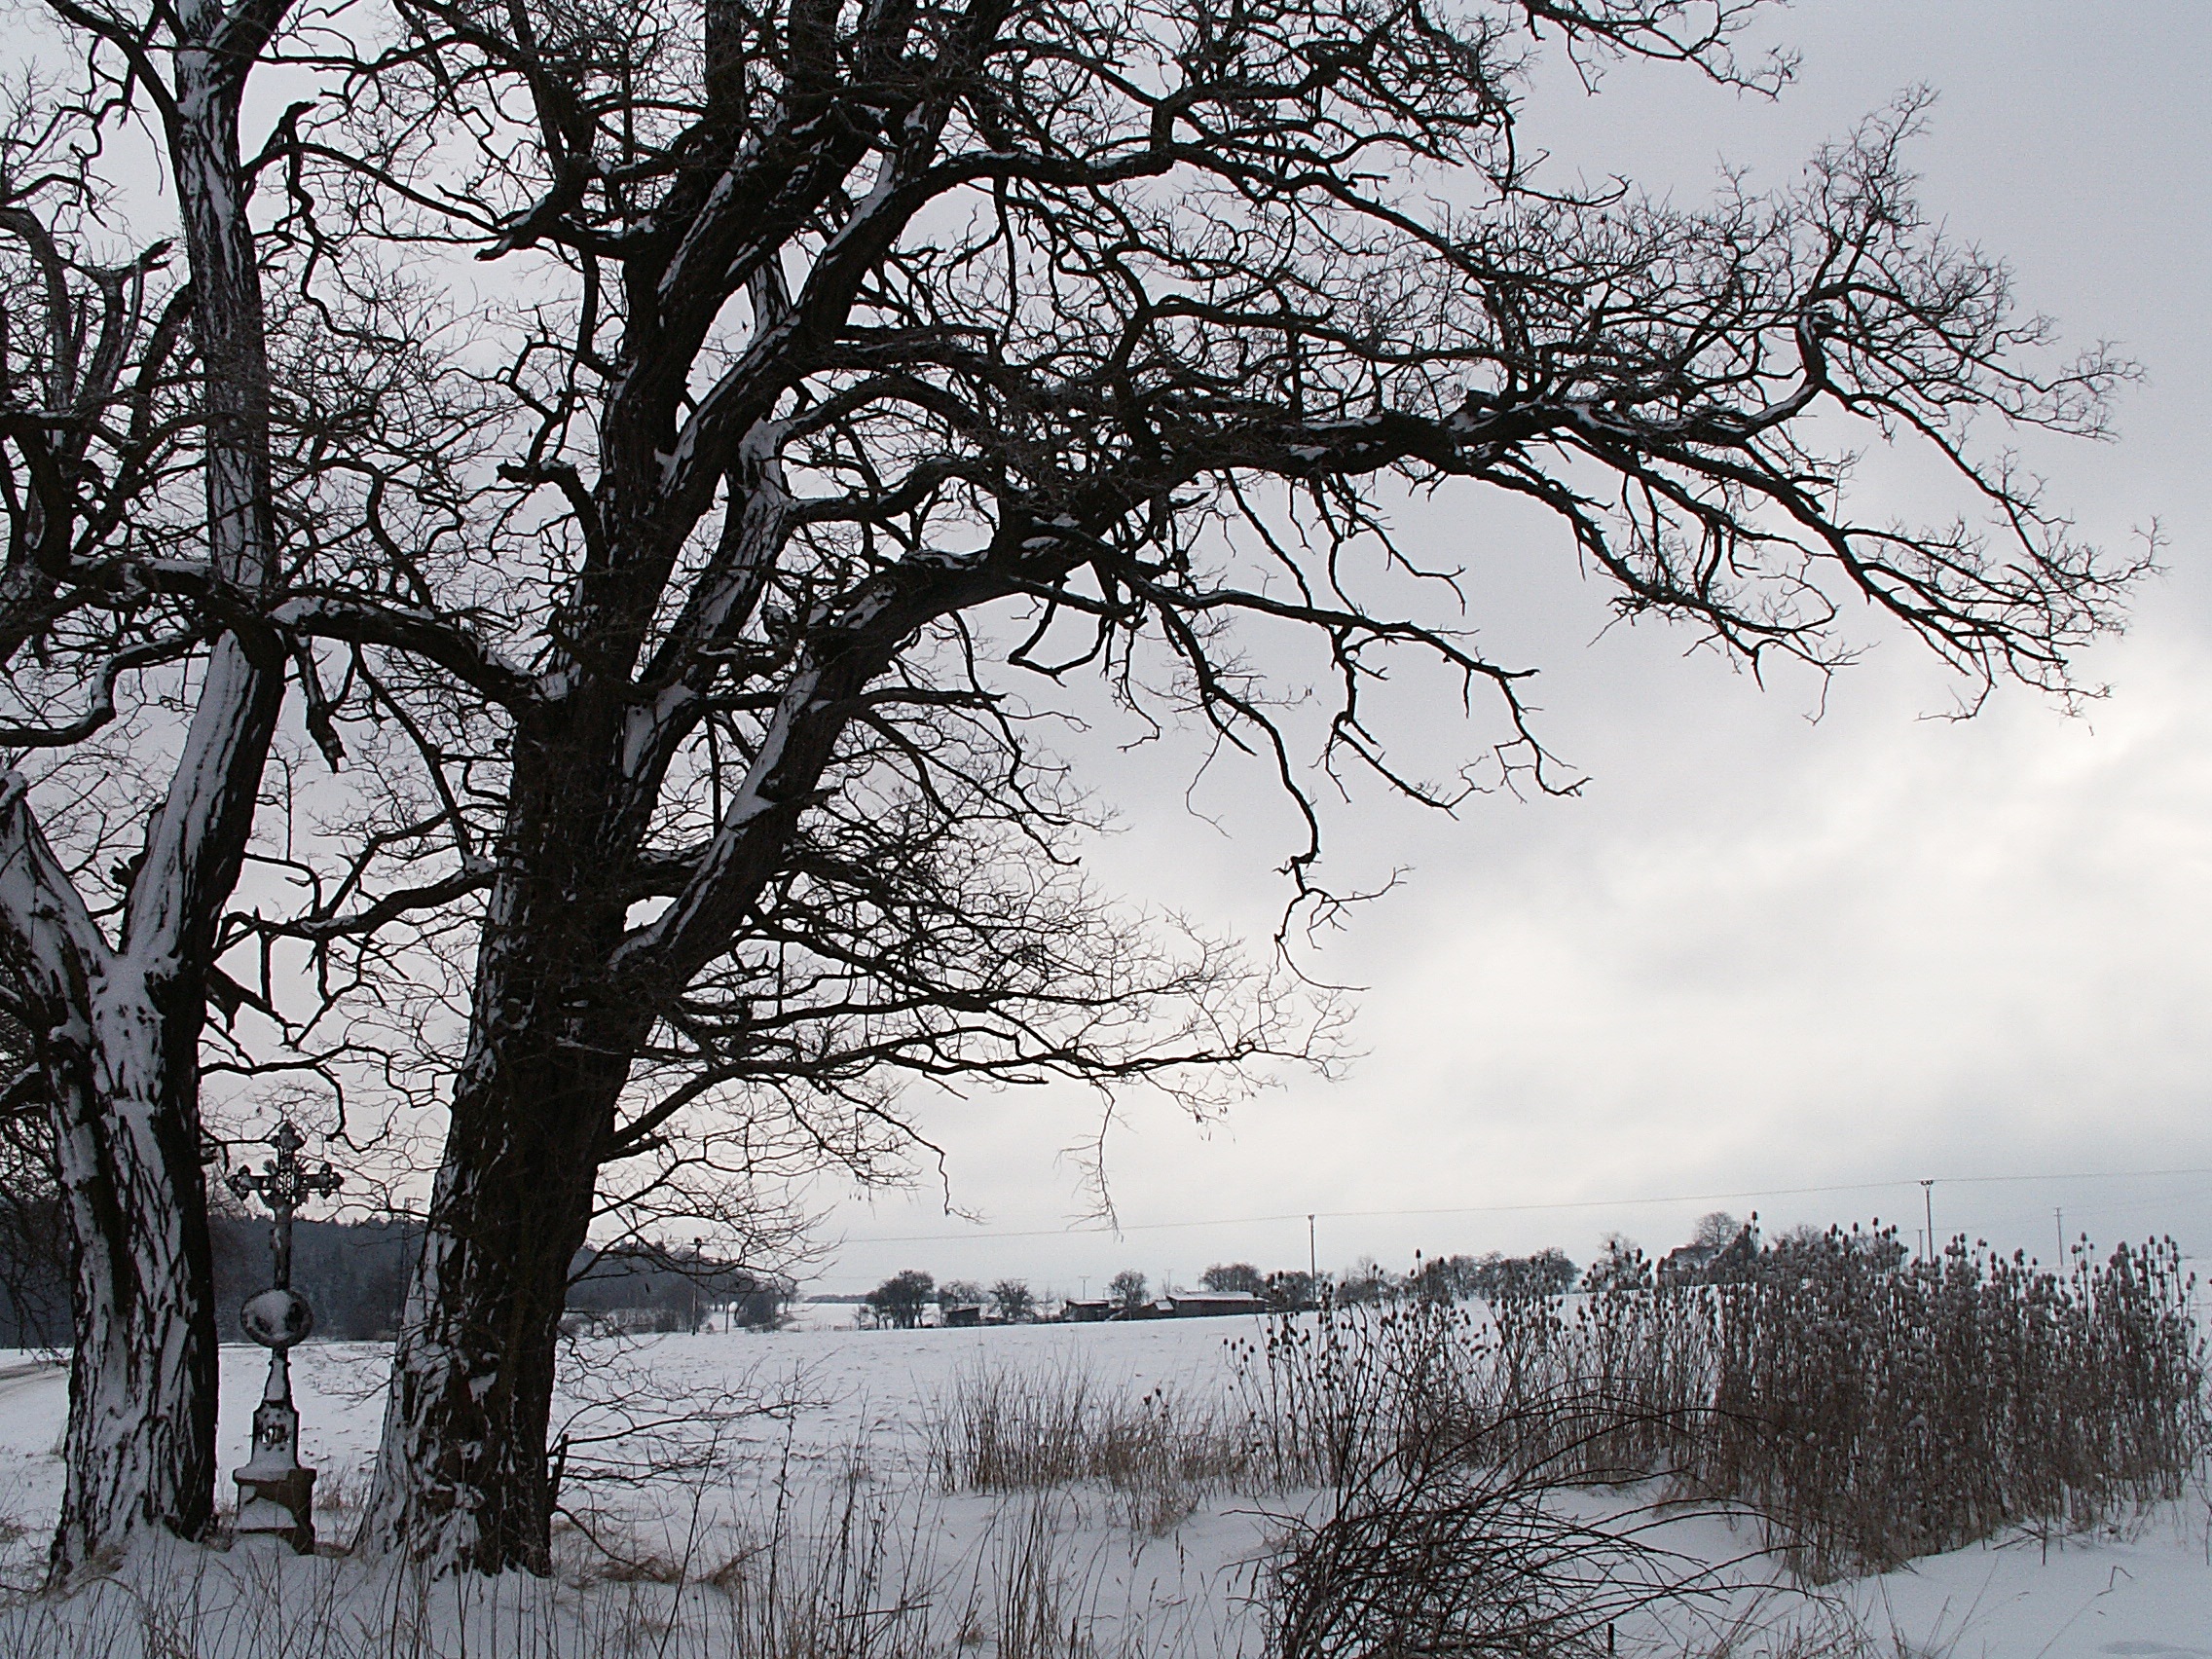
tree, nature, branch, snow, winter, plant, mist, morning, frost, weather, snowy, gray, cross, season, dry grass, trees, clouds, woodland, acacia, nottingham, freezing, czech budejovice, rural area, atmospheric phenomenon, woody plant